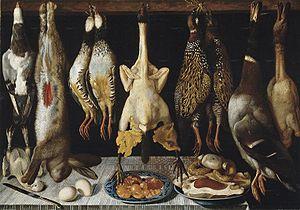
Le gibier désigne l'ensemble des animaux sauvages terrestres chassés pour consommer ou vendre leur viande, dite viande de brousse en zone tropicale.
La conservation de la viande, sur le plan alimentaire, comprend un ensemble de procédés de traitement destinés à conserver les propriétés nutritives, le goût, la texture et la couleur de l'aliment cru, mi-cuit ou cuit, en veillant à le garder comestible, préservé de tout élément qui pourrait provoquer une intoxication alimentaire.